Murrey

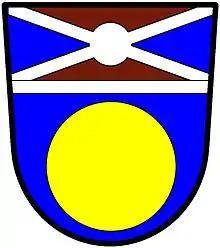
Murrey is used on these de Jong arms: "Azure, a bezant; a chief per saltire, murrey and azure, filleted argent, over the partition a fillet saltire nowy, also argent."

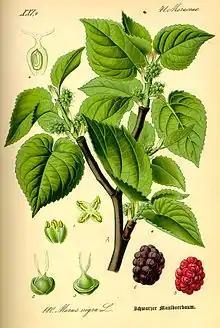
The name of the heraldic stain of murrey derives from the name of the mulberry, which is the fruit of the tree "Morus nigra" whose reddish purple colour murrey originally represented.

In heraldry, murrey is a "stain", i. e. a non-standard tincture, that is a dark reddish purple colour. It is most proximate in appearance to the heraldic tincture of purpure, but is distinct therefrom.